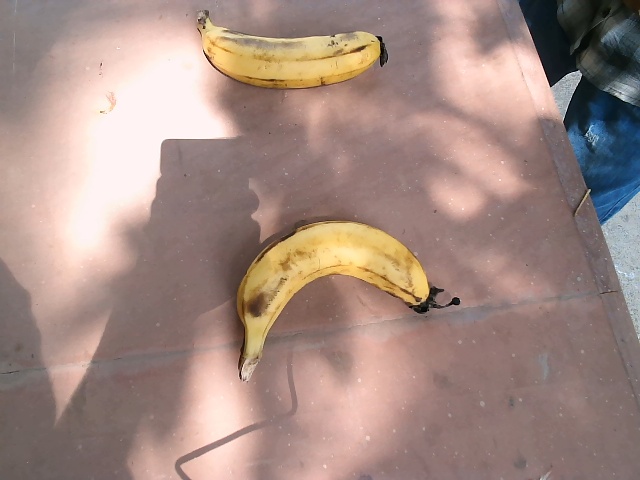
Label: Ripe_Banana